Moosehead Breweries

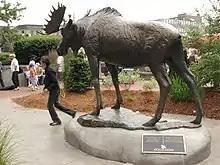
Statue given by Moosehead Breweries to the people of Saint John, New Brunswick

In 1865, Susannah Oland moved from England to Nova Scotia, Canada. With her husband John and nine other employees, Susannah opened The Army and Navy Brewery in 1867, a name that came after their most appreciative customers. After John Oland's untimely death in 1870, the brewery changed its name to S. Oland, Sons and Co. Over the next eight years, the brewery faced two fires, but recovered after each. In 1886, Susannah Oland died, and the company went to her two sons, Conrad and George. With the approach of the 20th century, the company changed its name to the Maritime Brewing & Malting Co. It faced hard times once again when the Halifax Explosion of 1917 killed Conrad Oland and destroyed the brewery. A year later, George Oland and his sons moved to Halifax and bought another brewery. In 1928, George bought a second, larger brewery in the city of Saint John, New Brunswick, site of the present day facility.